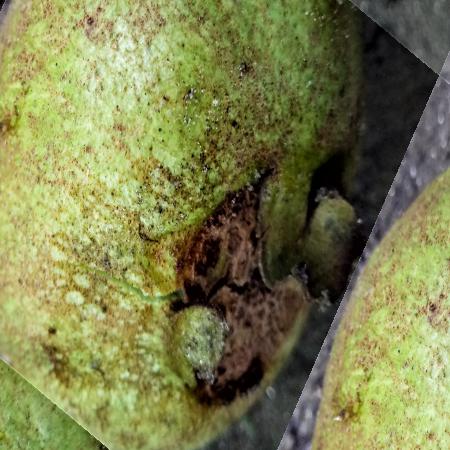
Label: Scab